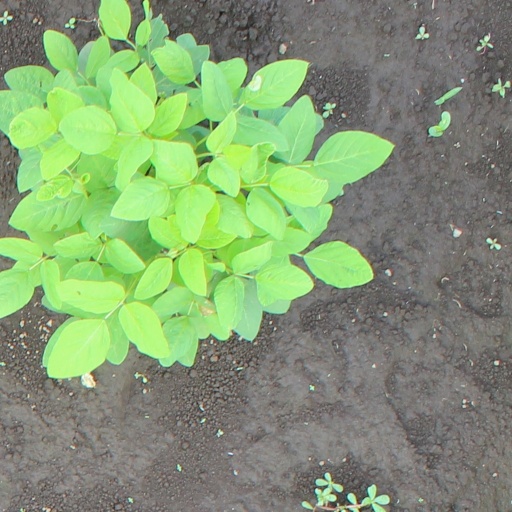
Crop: soybean